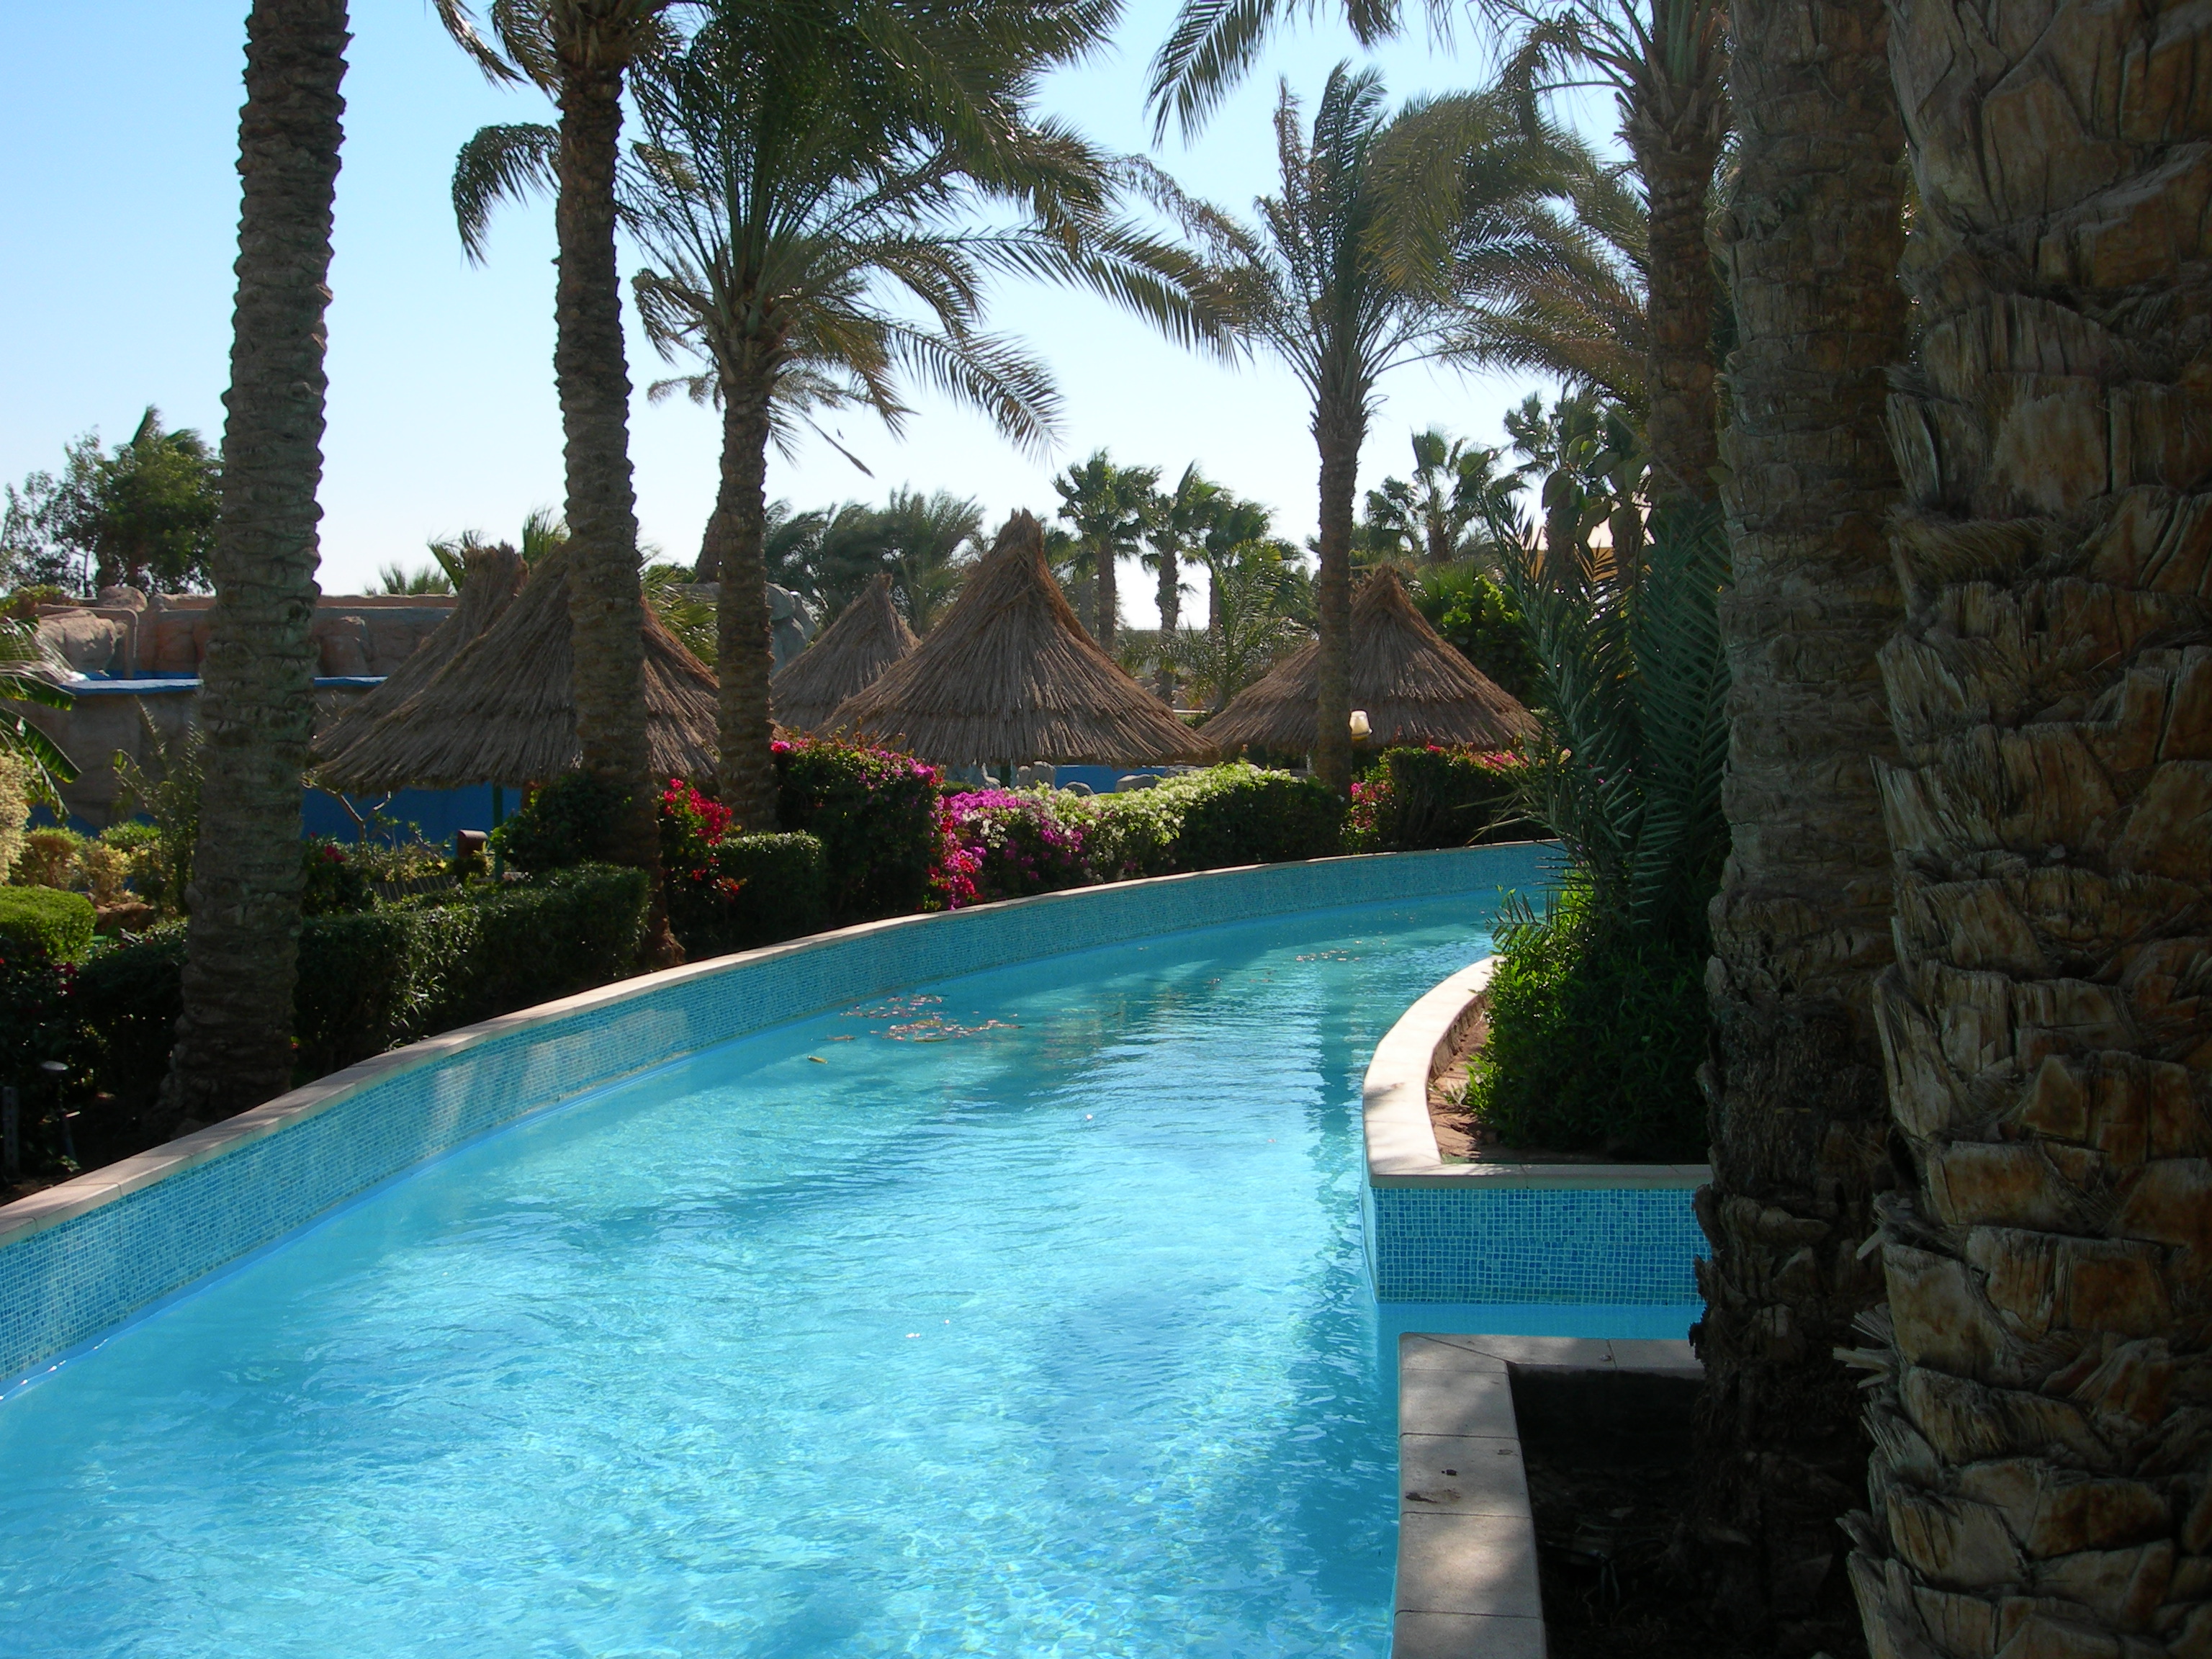
villa, mansion, vacation, travel, swimming pool, backyard, property, nikon, egypt, resort, estate